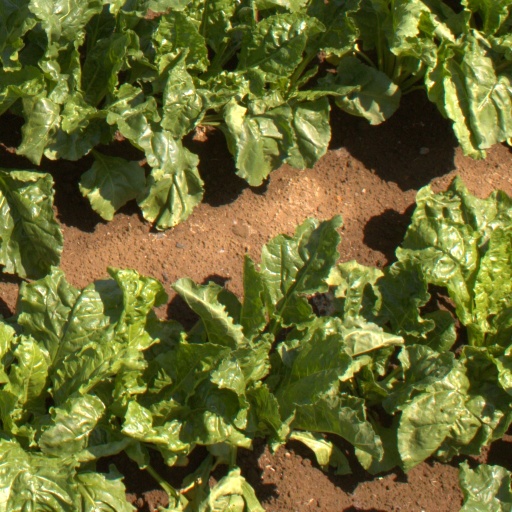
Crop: sugar beet